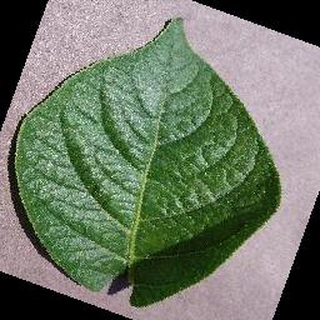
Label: healthy_potato